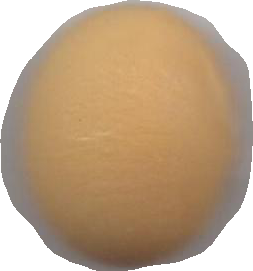
Variety: Grobogan